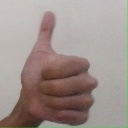
अक्षर: थ